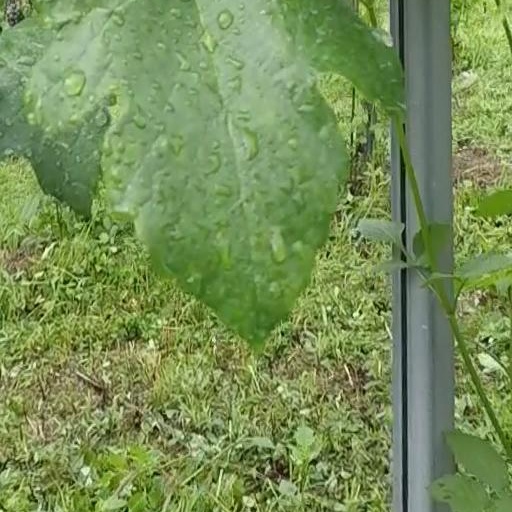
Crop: grape